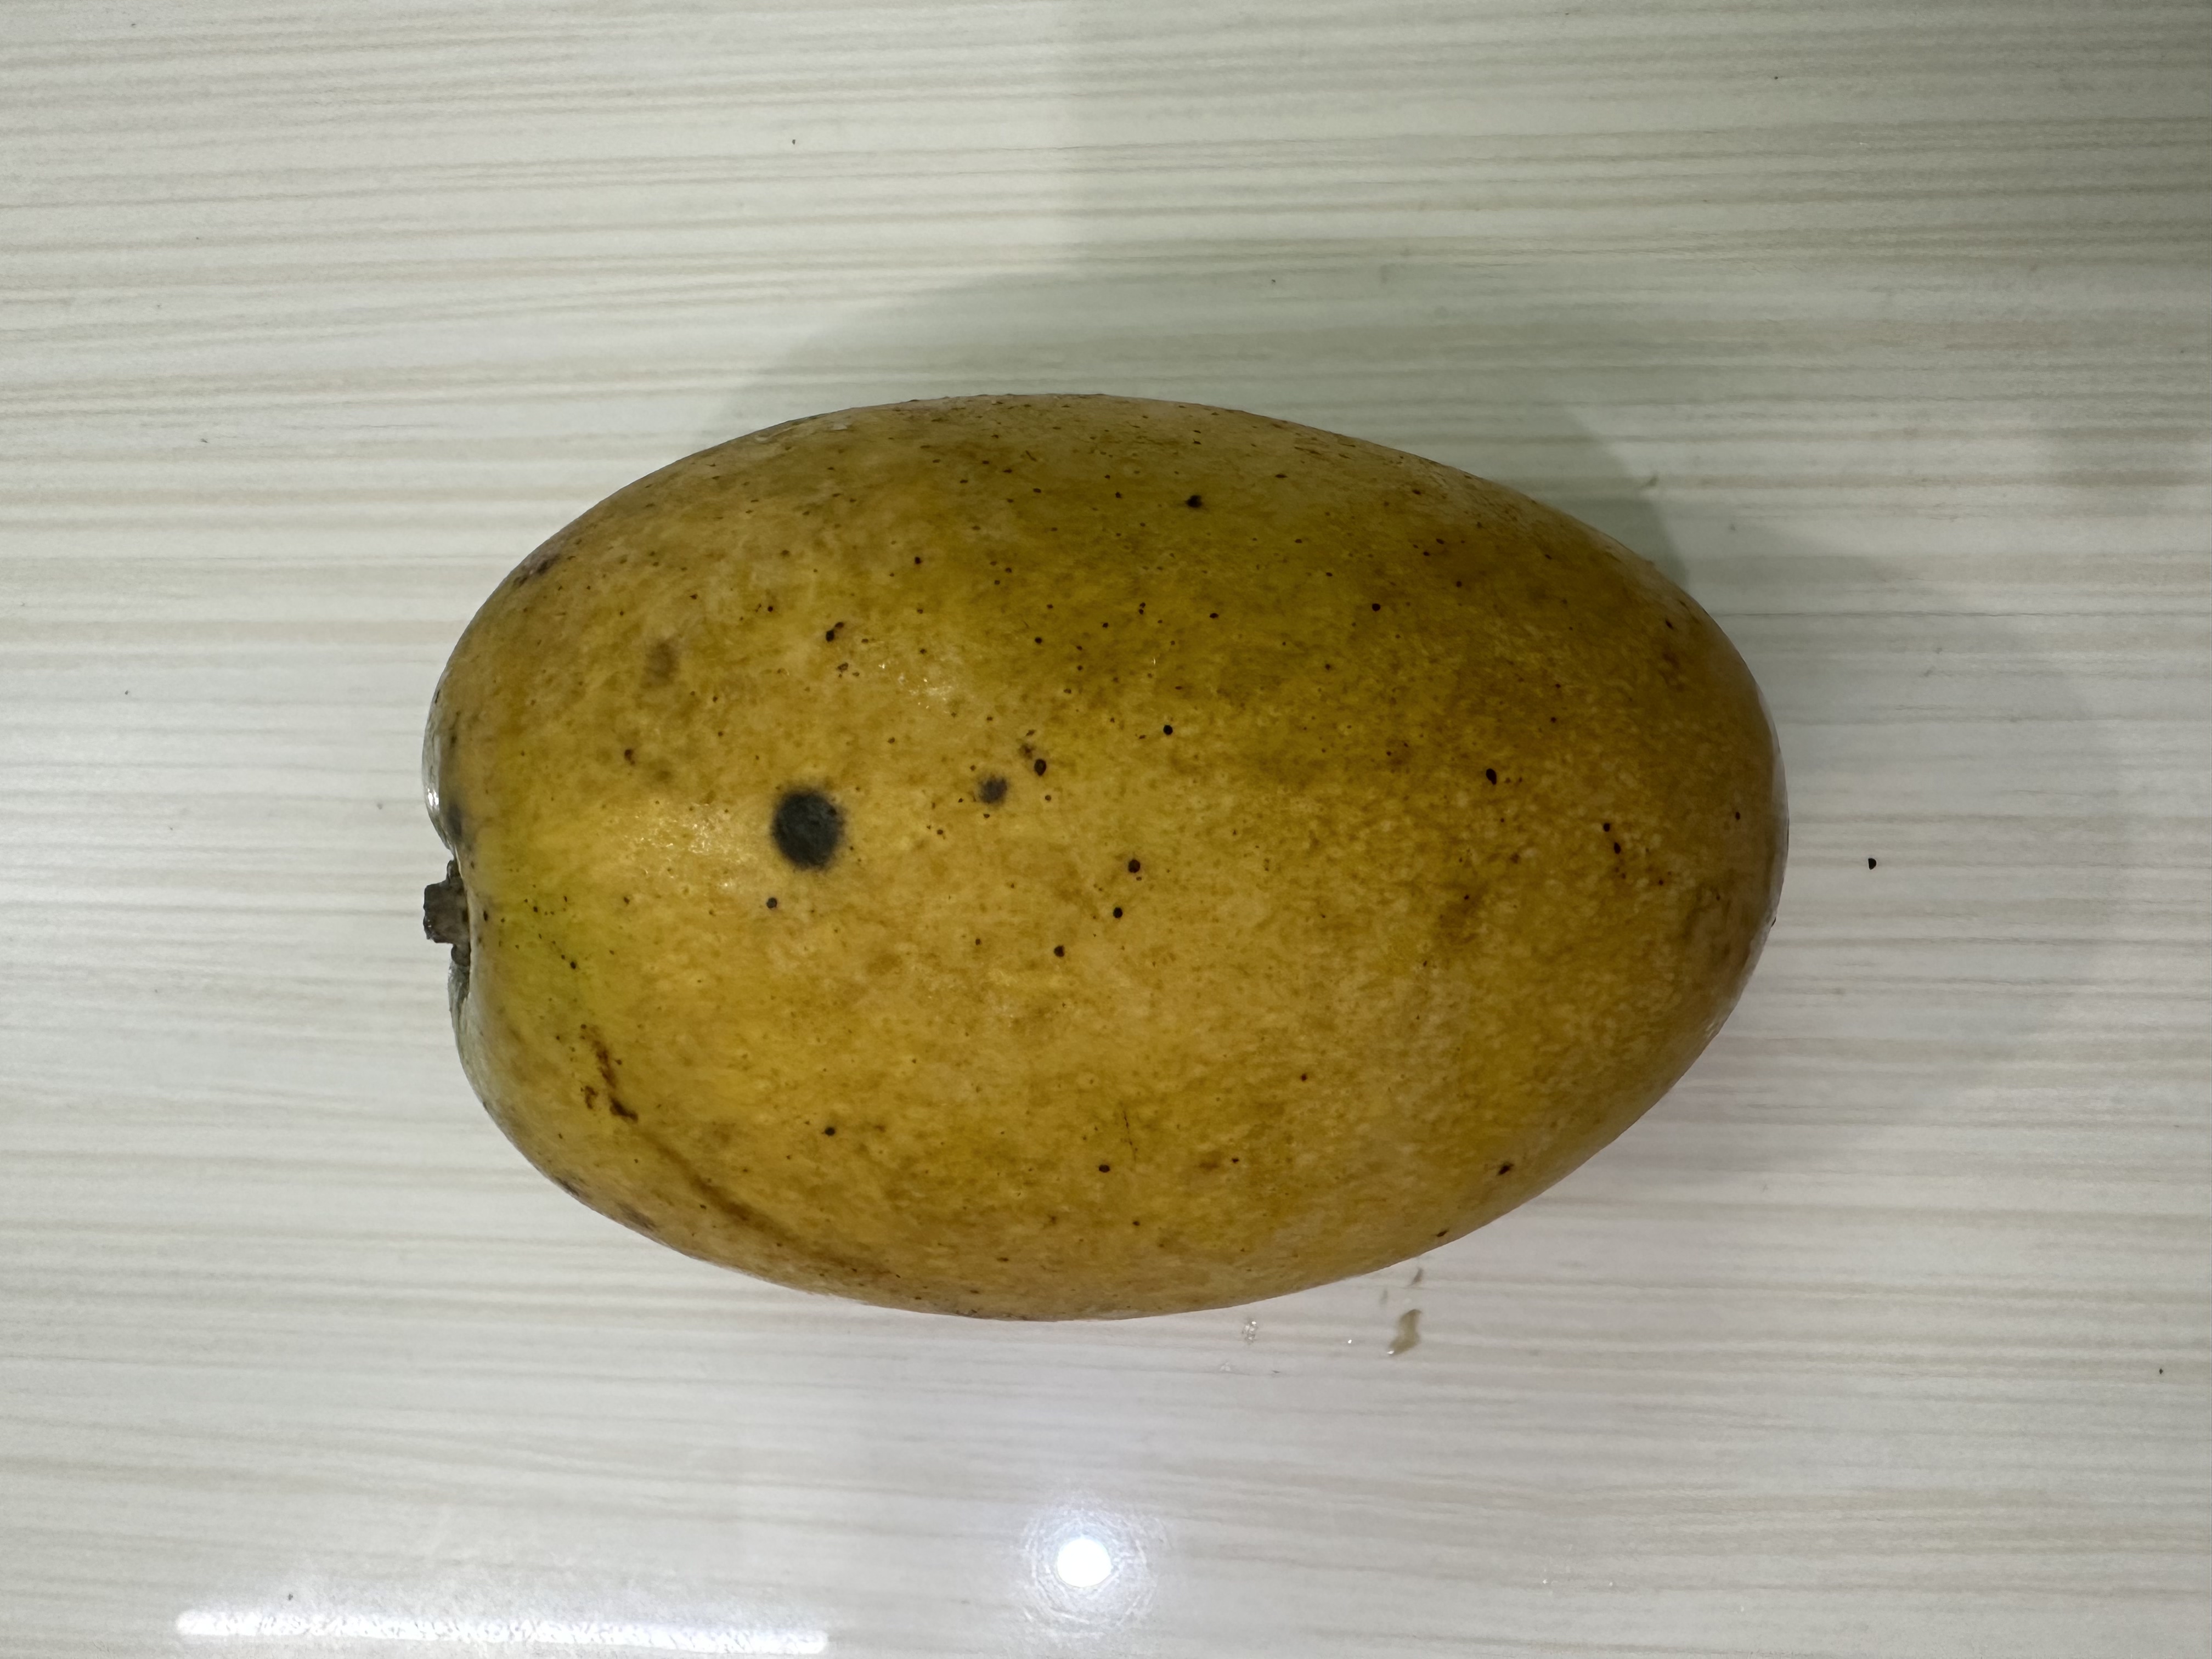
Mango variety: Kanchon Langra